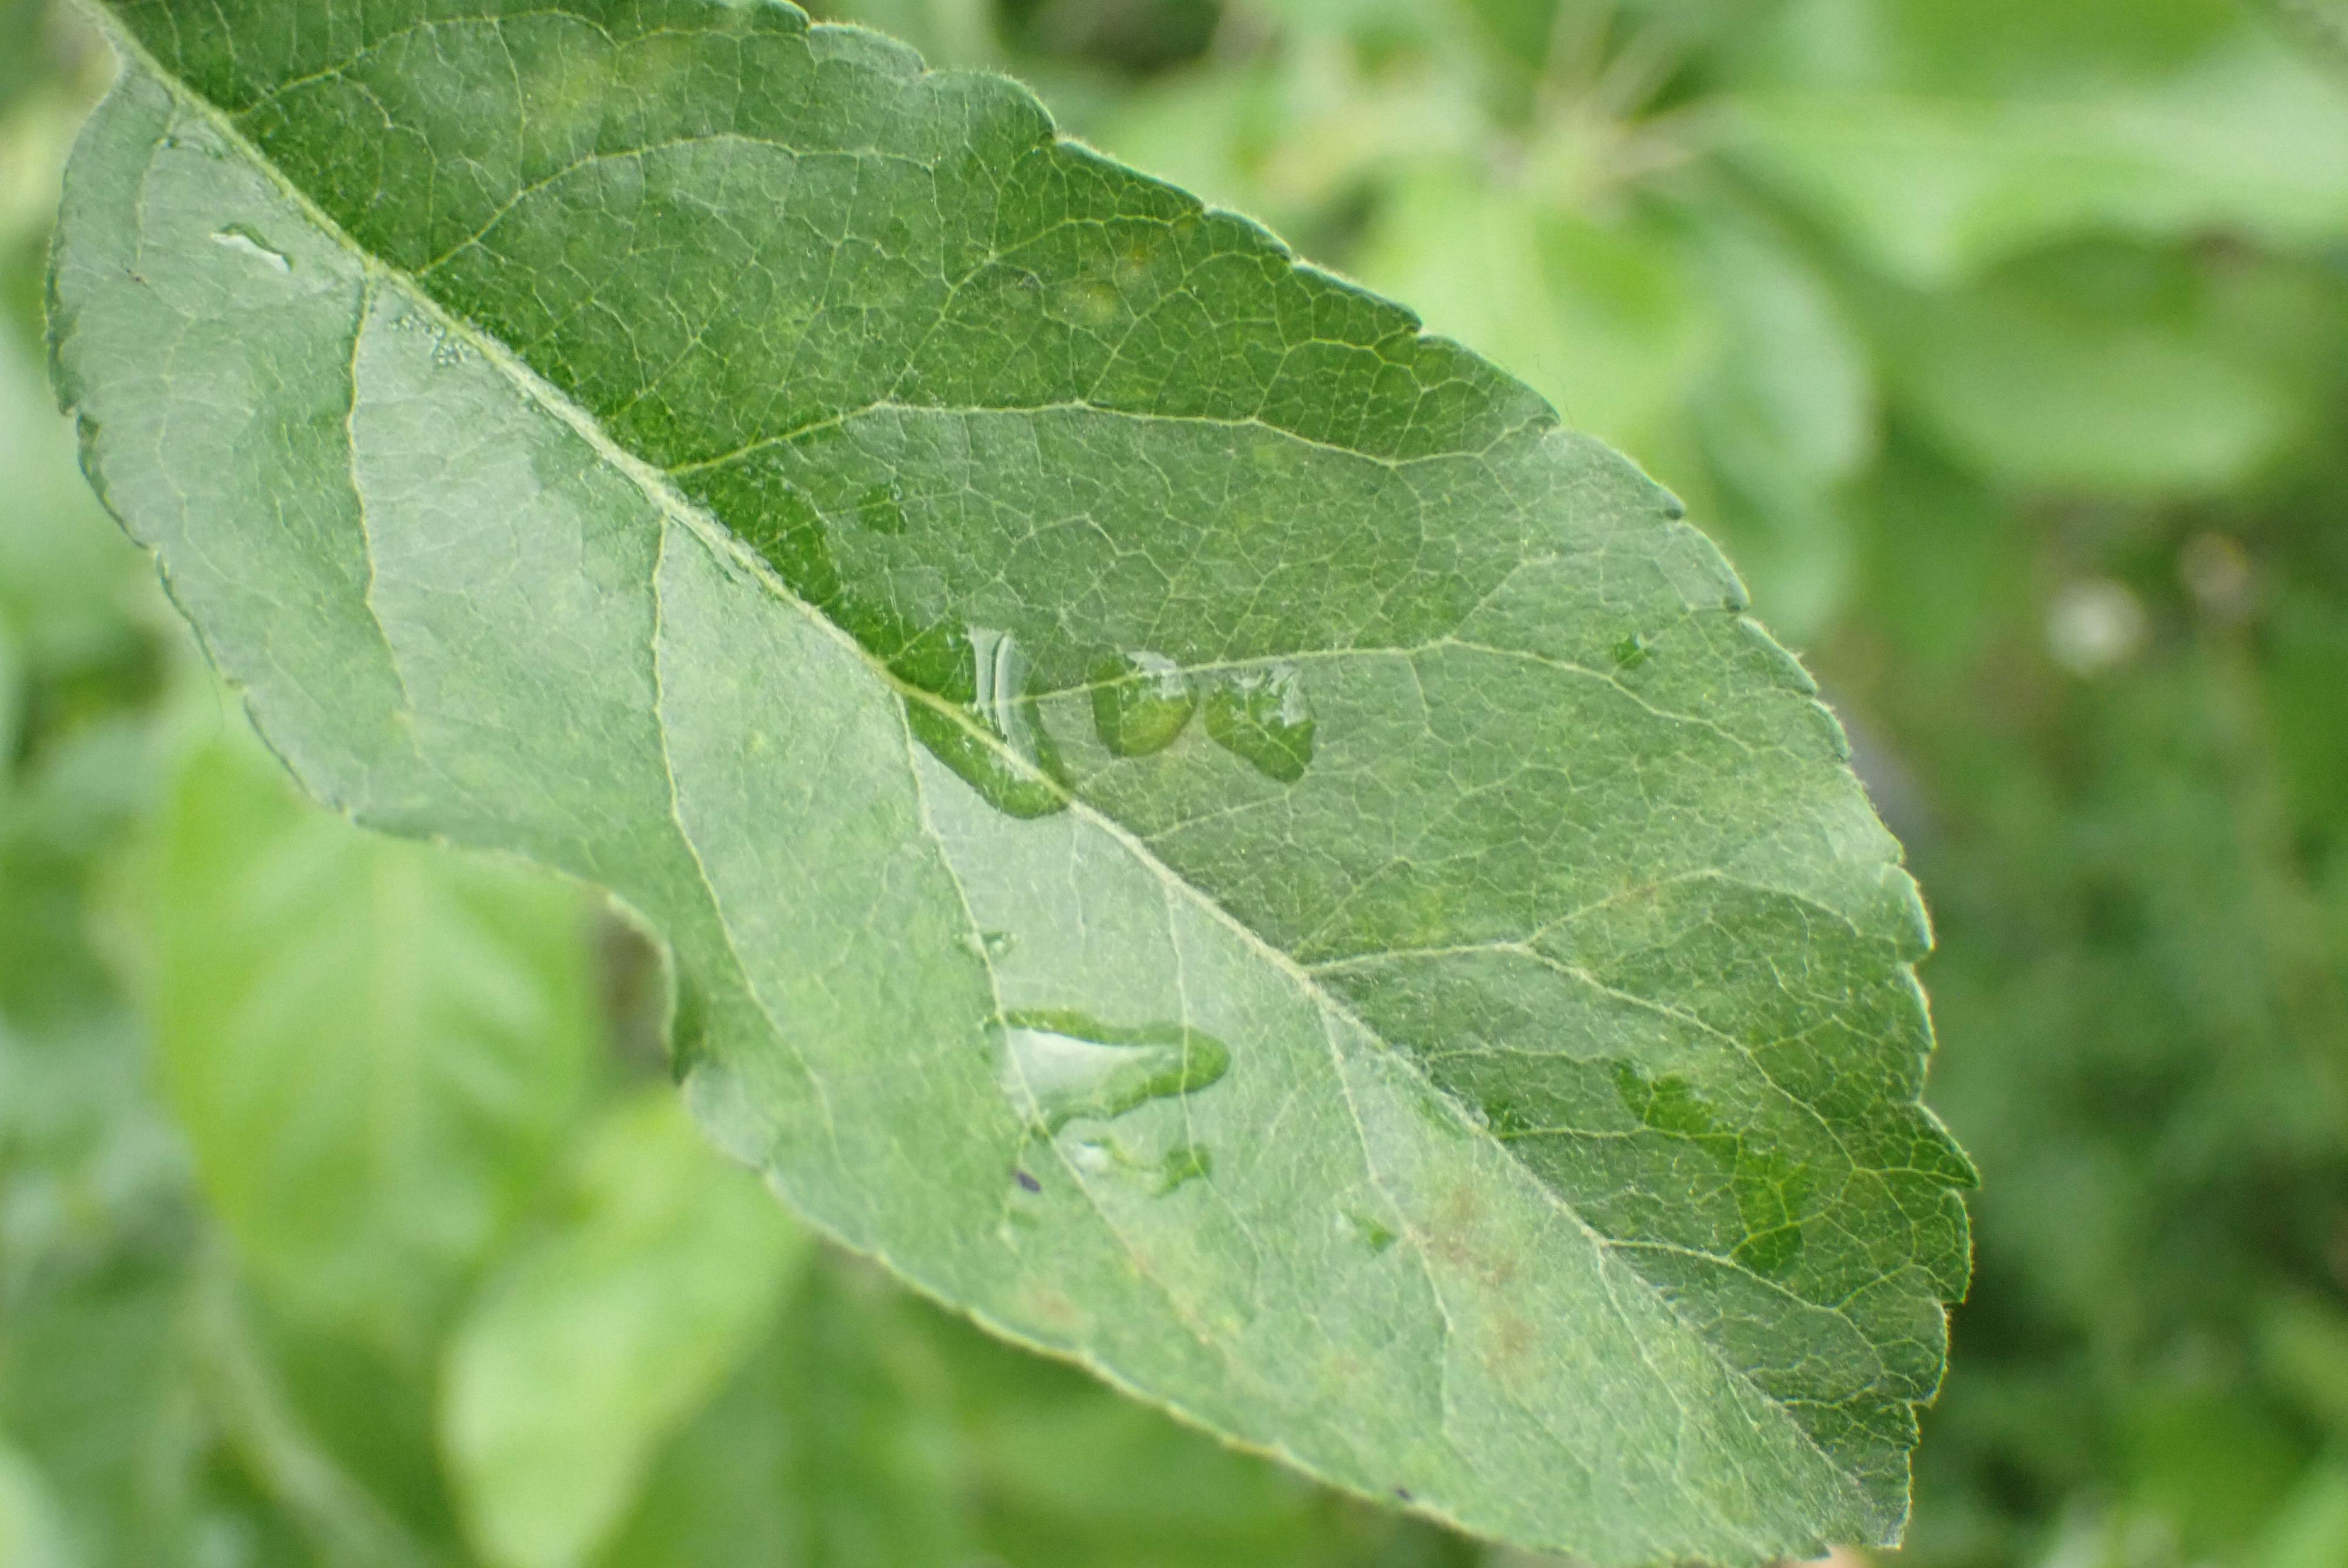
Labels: scab